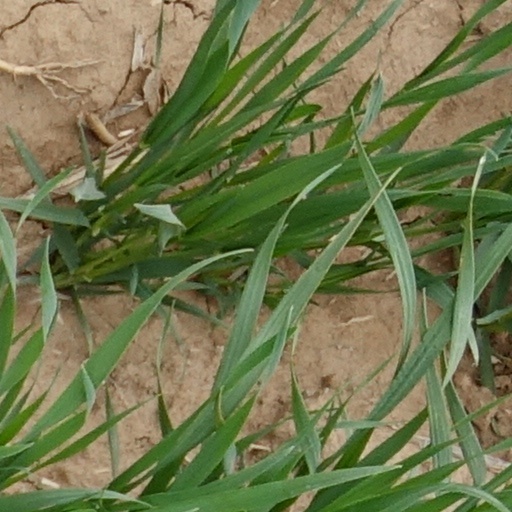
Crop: wheat